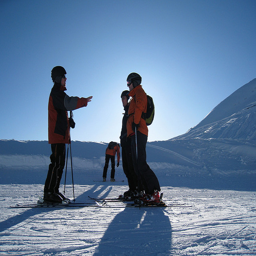
Group standing on a slope in ski gear and jackets.
Skiers in red jackets are standing on the snow.
an image of a man with other men on skiis
Four young people have skis on while standing in the snow.
four people wearing skis while standing on a snow covered ski slope.